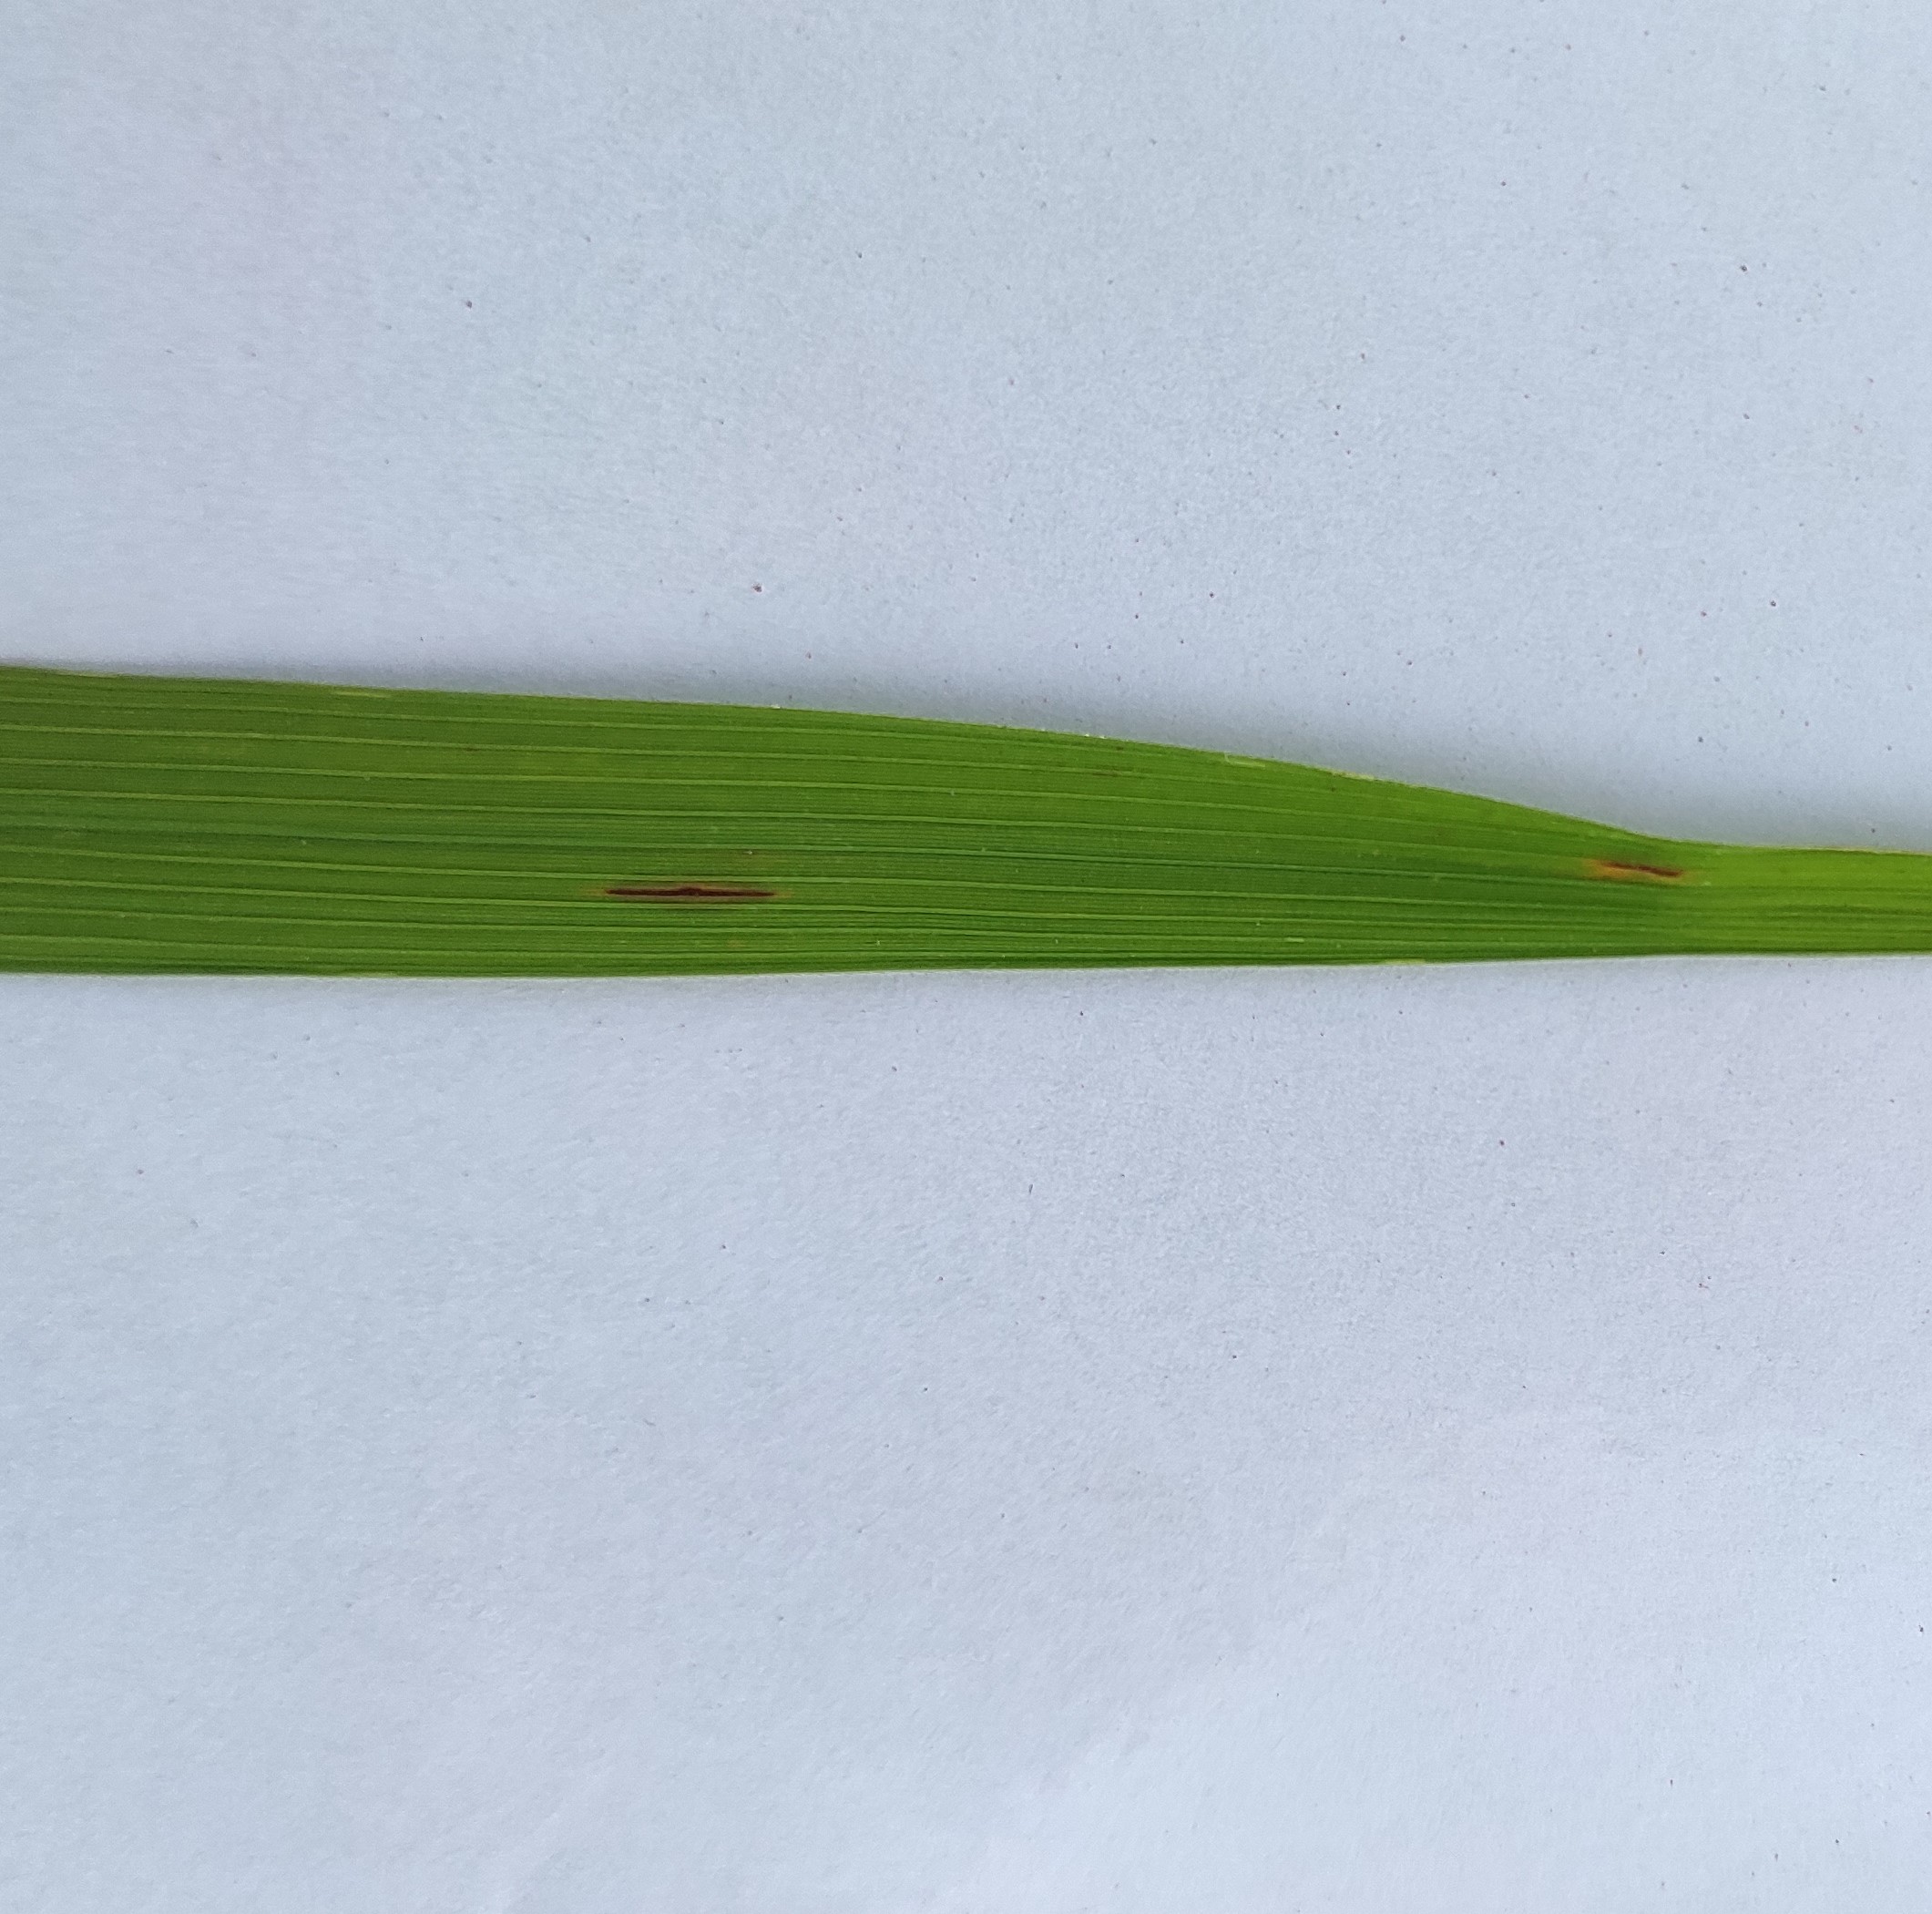
Label: Rice Blast